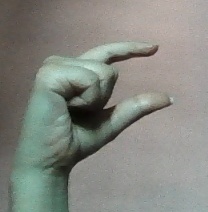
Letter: dal